Pratap Malla

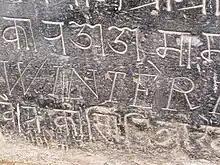
Pratap Malla's stone inscription in Kathmandu Durbar Square. Here we see the word WINTER.

In the year 1661, Pratap Malla, the then King of Kathmandu received Albert d’Orville and Johann Grueber – a Belgian and an Austrian with open arms into the valley. They were visiting Kathmandu from the imperial Chinese Observatory in Peking via Lhasa, seeking a land route to India. He granted them permission to preach the new religion, but without waiting for permission for a permanent stay, they left for Agra, the headquarters of the Tibet-Hindustan Mission in India. They determined the latitude of Kathmandu to be 27"5', which is low by 37', the actual latitude being 27"42'.